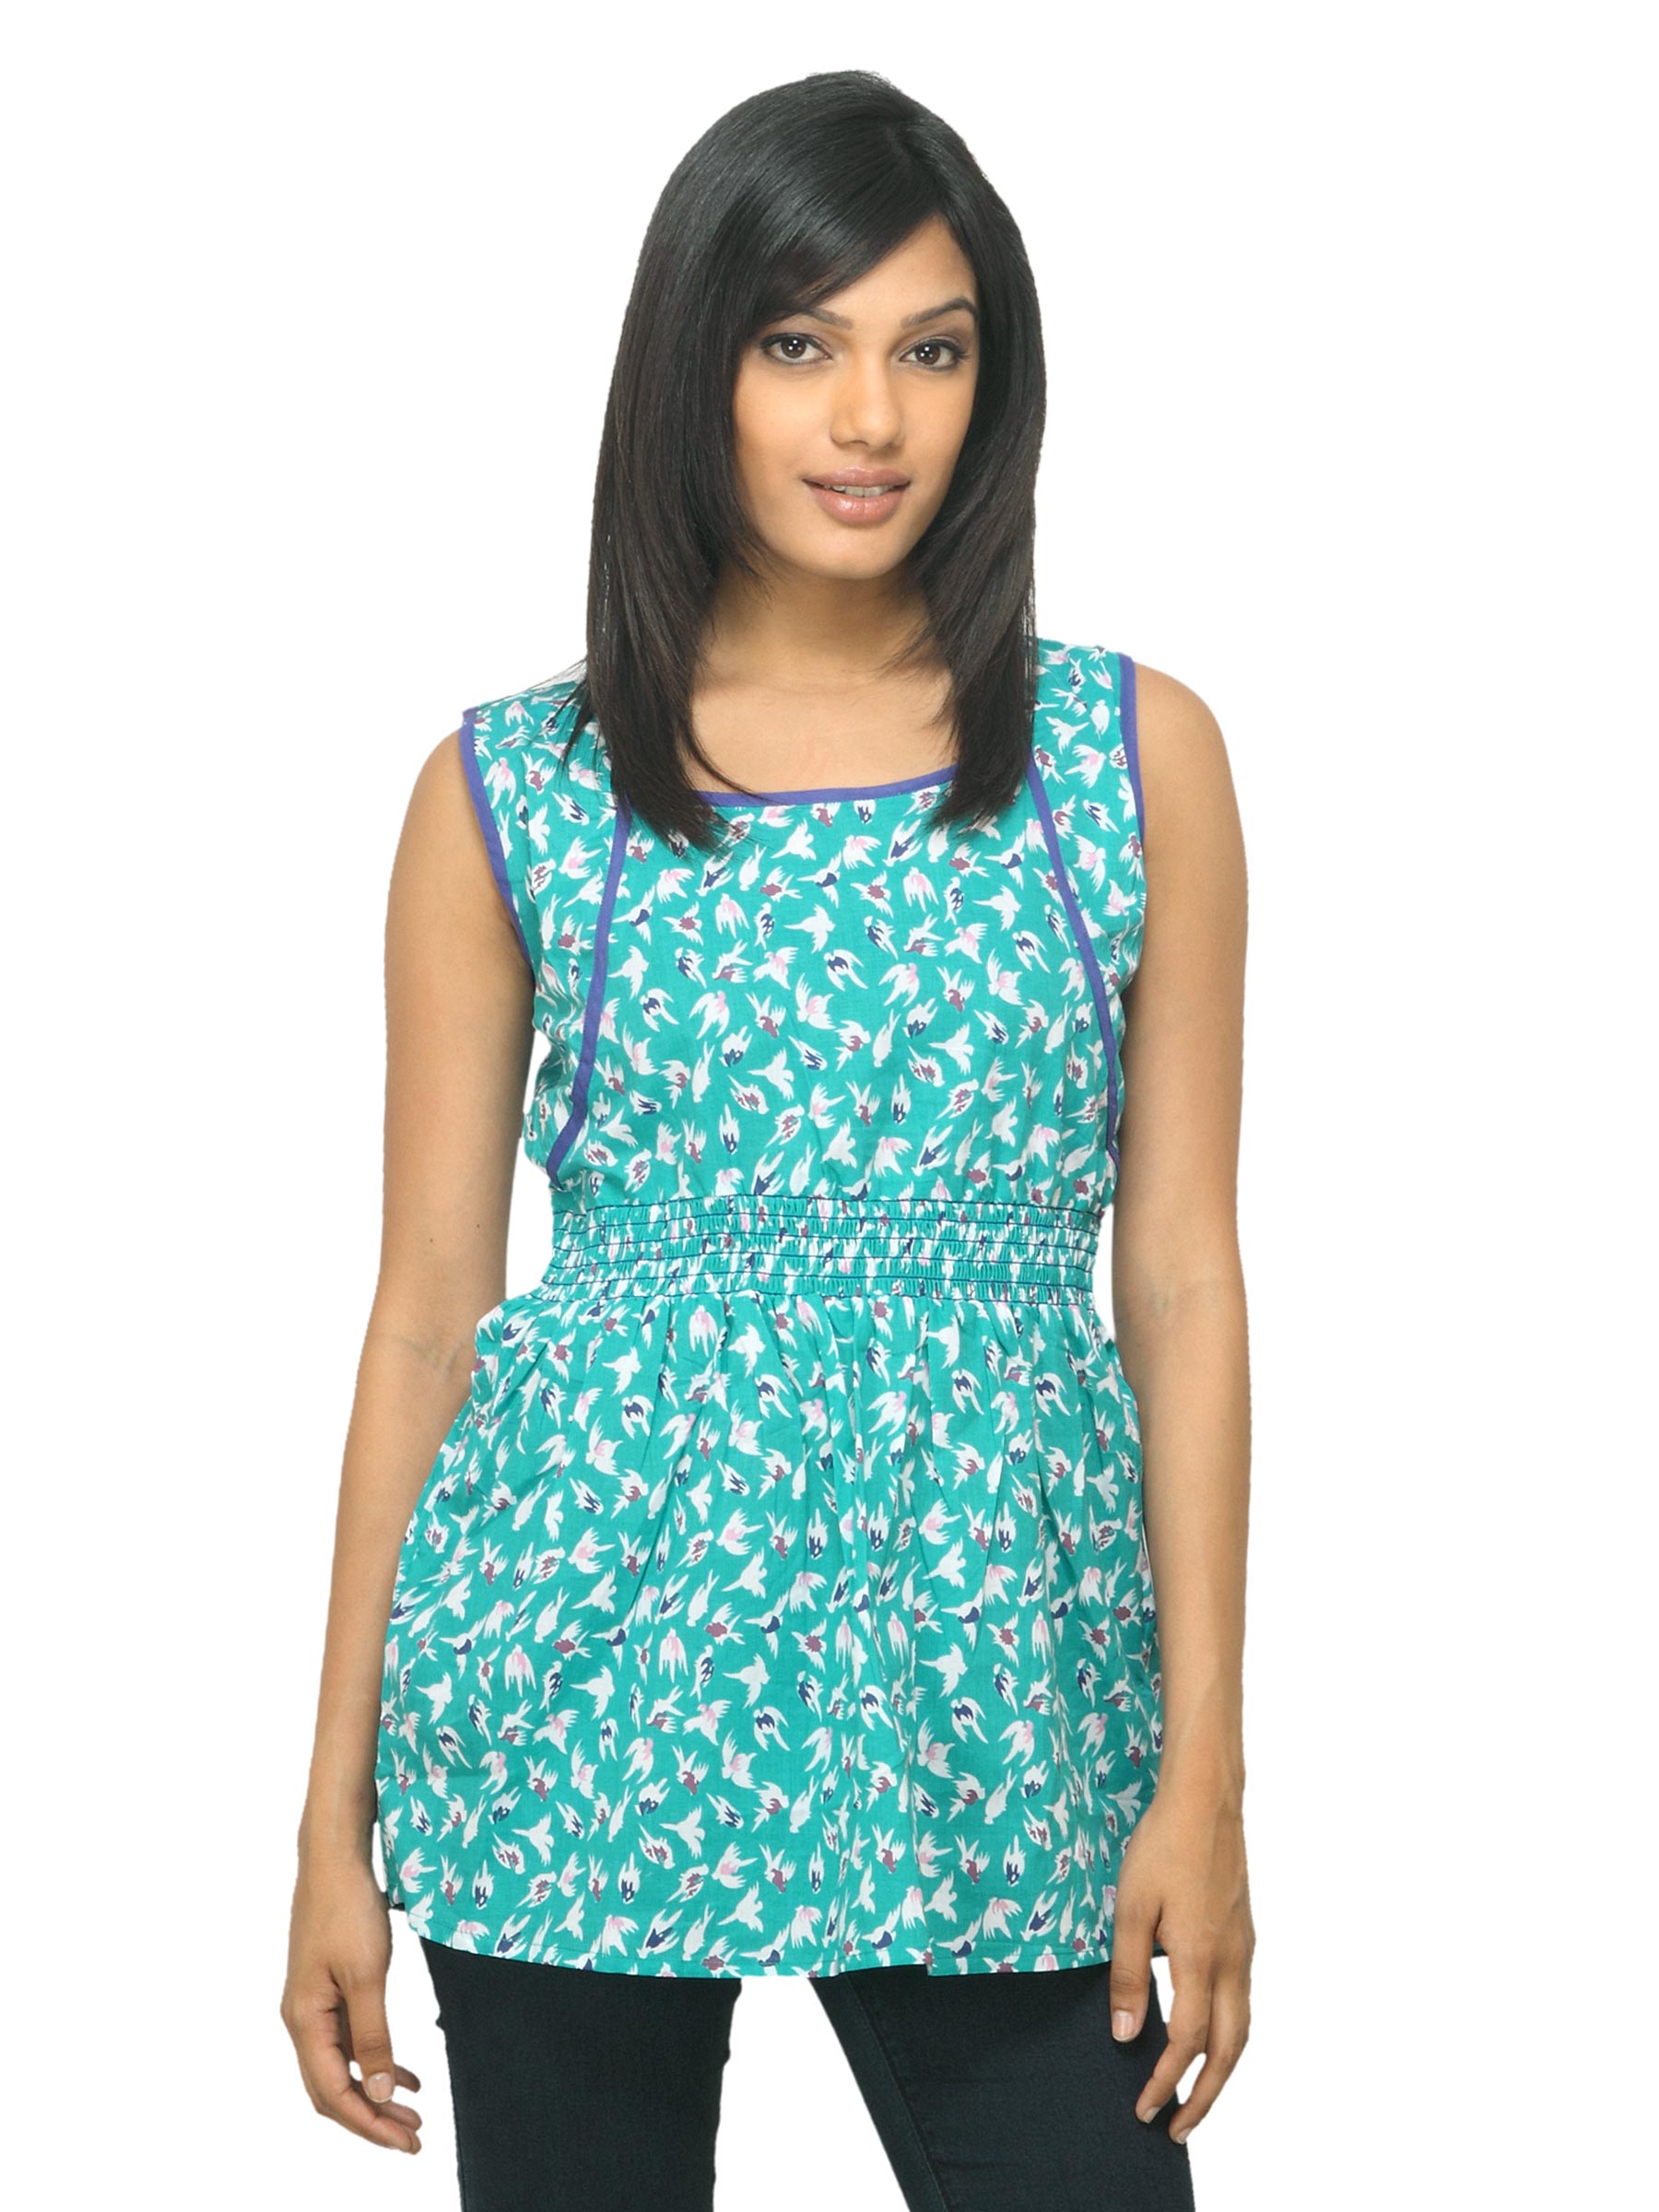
Sepia Women Printed Green Top
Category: Apparel / Topwear / Tops
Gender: Women
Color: Green
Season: Summer 2012
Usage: Casual